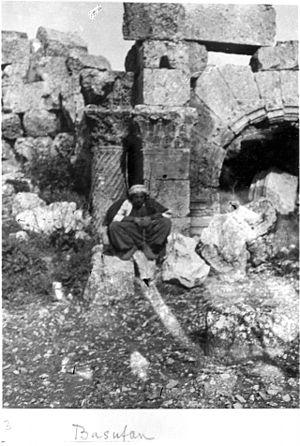
Basufan Church of St. Phocas - Apse and arch of Prothesis - Corinthian columns with spiral fluting and wind blown capital. Kurdish man seated in foreground
Basufan est un village antique localisé au nord-ouest de la Syrie. Une église dédiée à Saint Phocas y a été construite en 491-492.